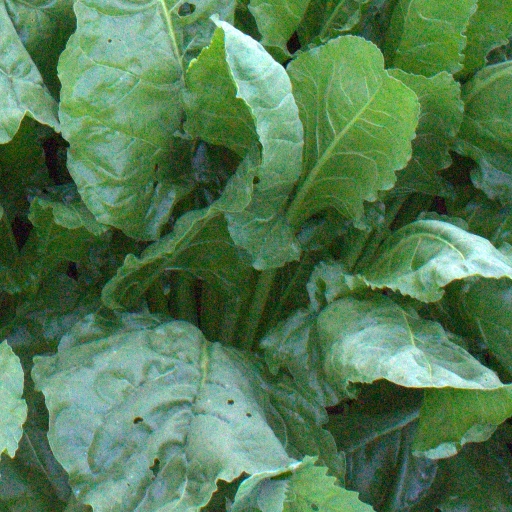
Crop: sugar beet